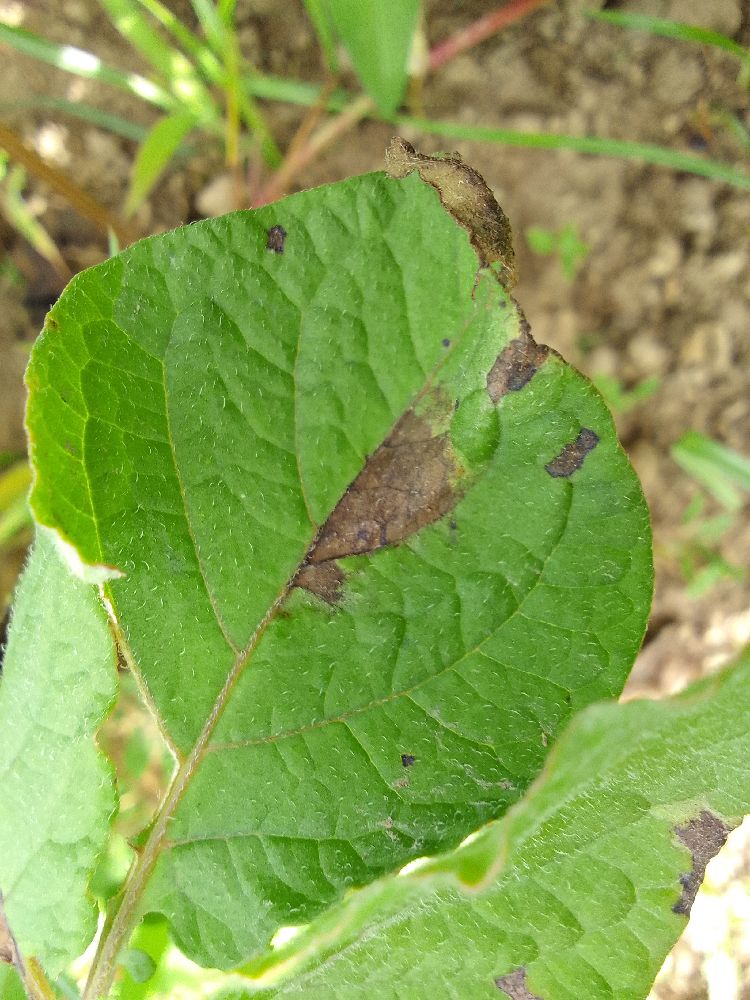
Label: Late blight